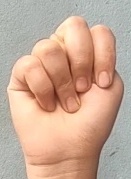
ASL sign: N